Christianity in the Gambia

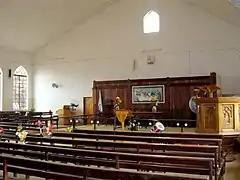
Interior of Trinity Methodist church, Serrekunda

The Mission “sui iuris” of The Gambia was established in 1931 from the Apostolic Vicariate of Senegambia.